Port of Tianjin

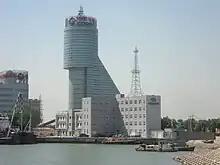
Tianjin Search and Rescue Base; in the background is the CNOOC Bohai Oil Building A

The Tianjin Search and Rescue Base is one of the six rescue bases of the China Rescue and Salvage Beihai Bureau, which is the frontline rescue and salvage force of the Ministry of Transport.